Kahk
Also known as:
ar - Arabic: كعك العيد
arz - Egyptian Arabic: كحك العيد
es - Spanish: Kahk
fr - French: Kahk
jv - Javanese: Kahk
Category: snack (biscuit)
Cuisine: Egyptian
Associated cuisines: Egyptian
Area: Egypt
Countries: Egypt
Region: Northern Africa

The dish is a small circular biscuit. It is covered with powdered sugar and can be stuffed with ʿagameyya (a mixture of honey, nuts, and ghee), lokum, walnuts, pistachios, or dates, or simply served plain.

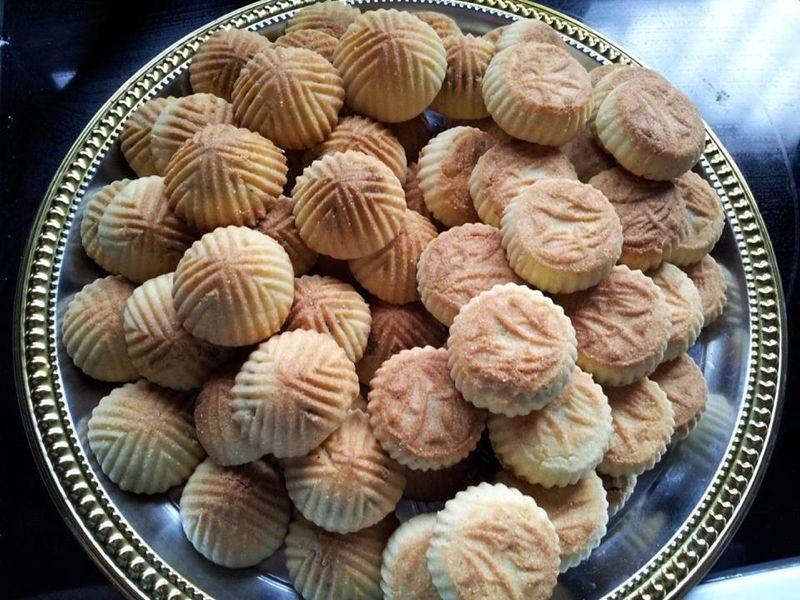
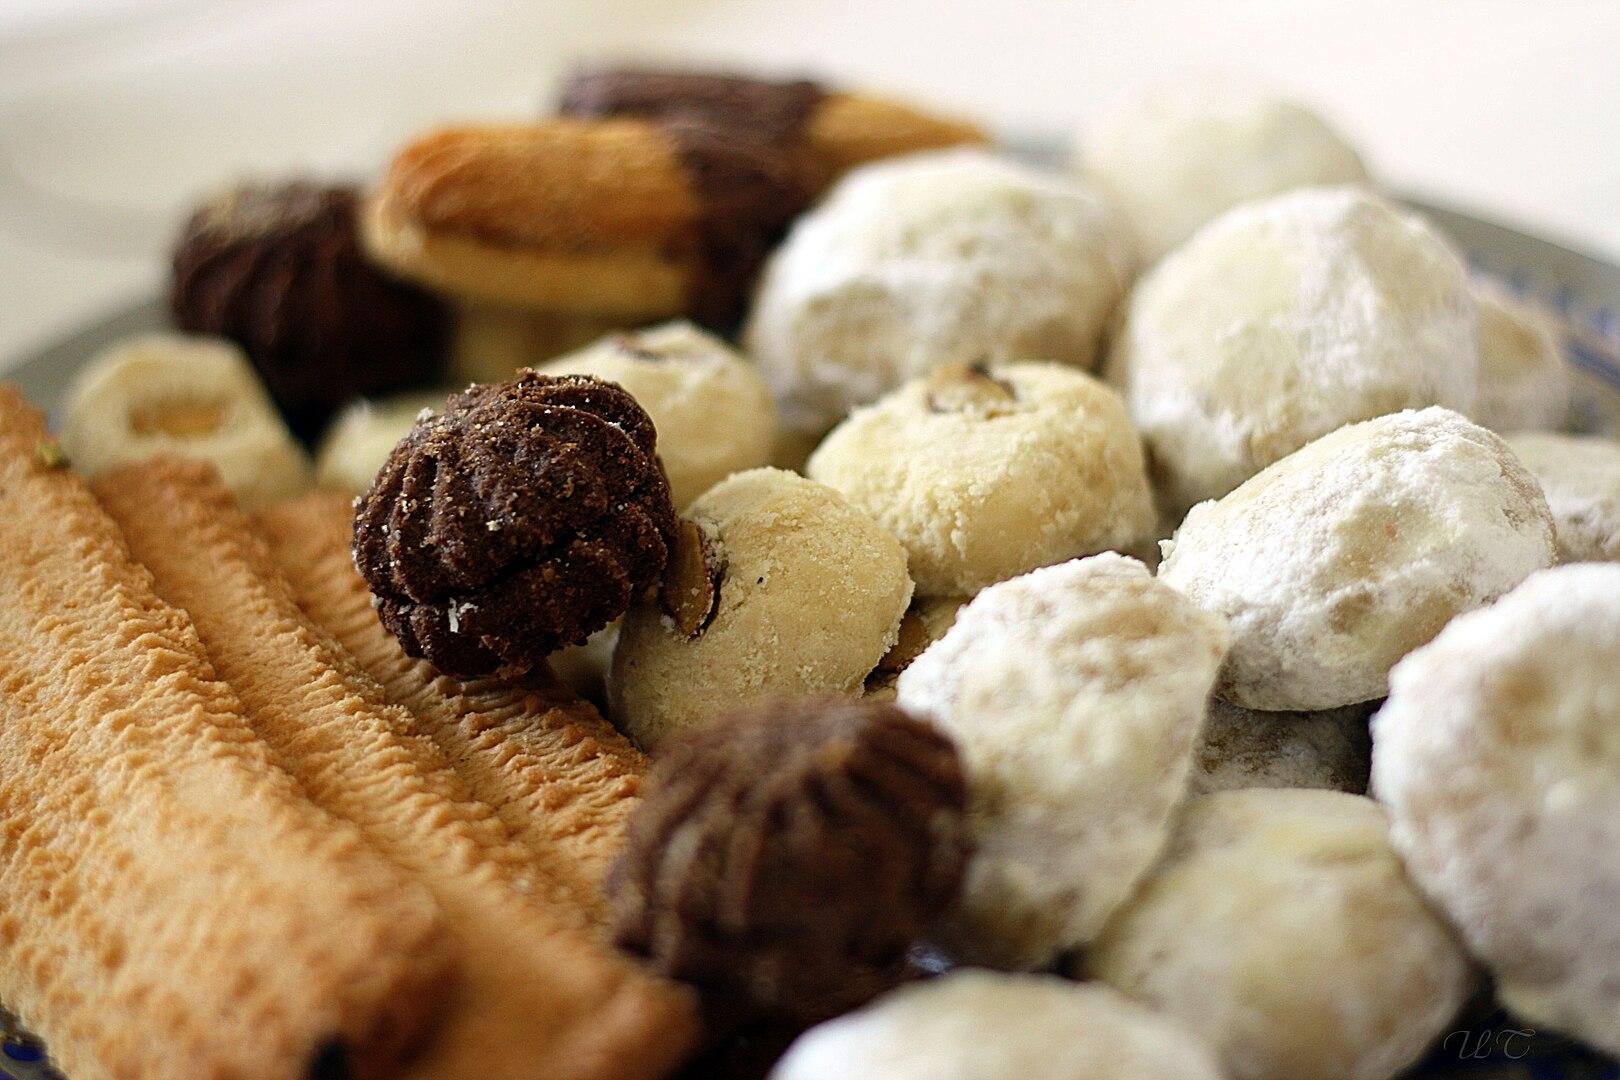